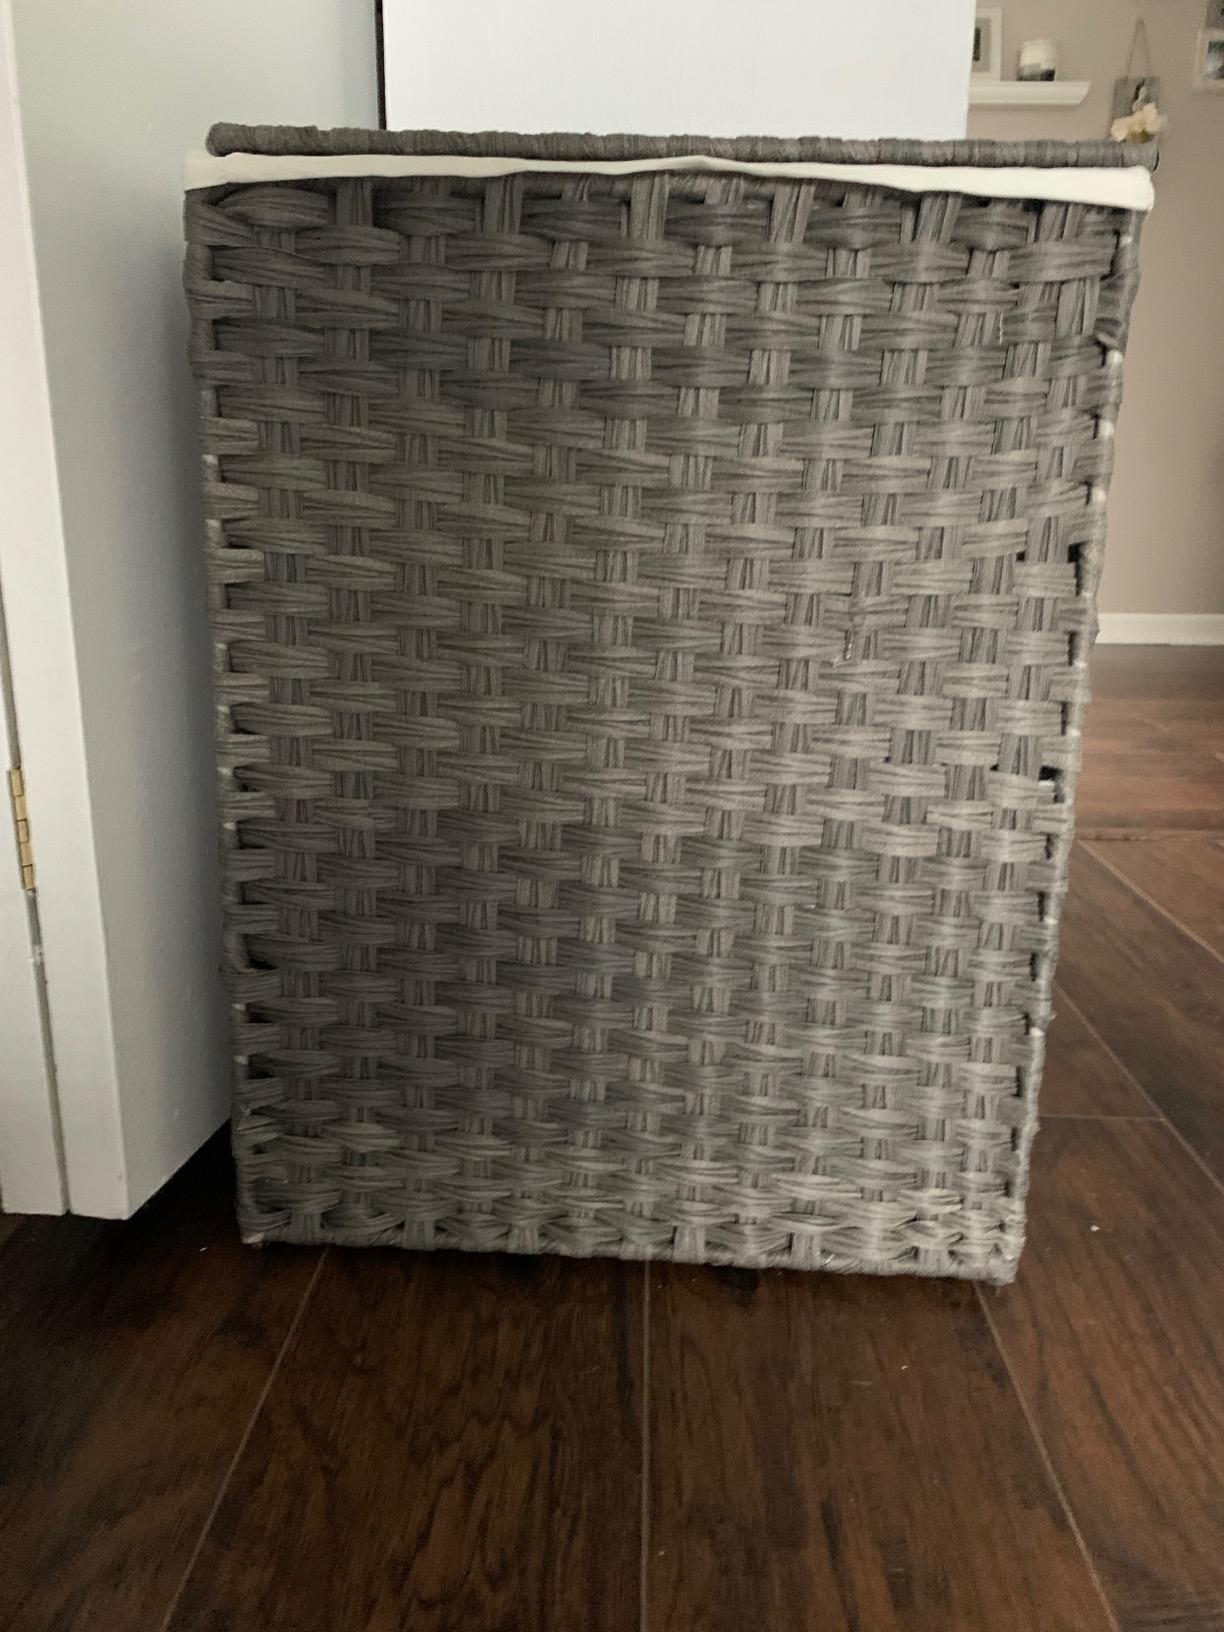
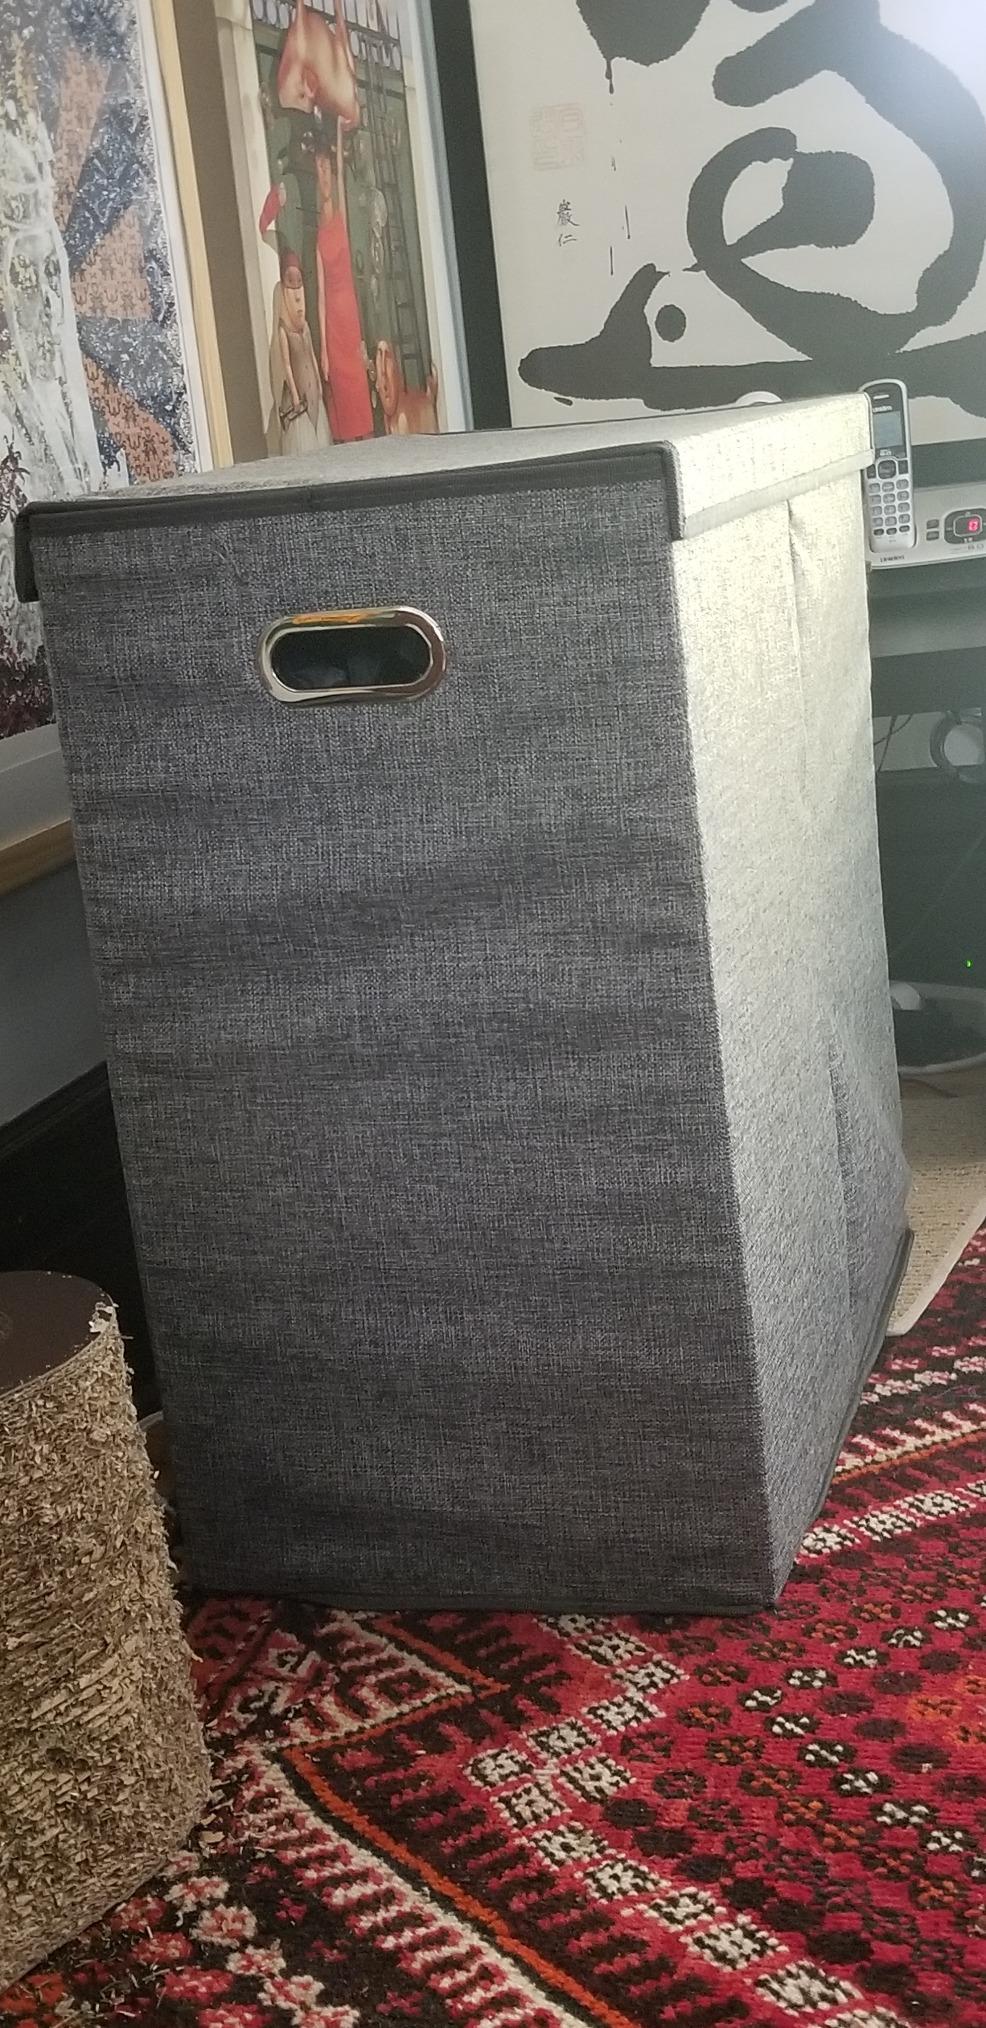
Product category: items_hamper
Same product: no